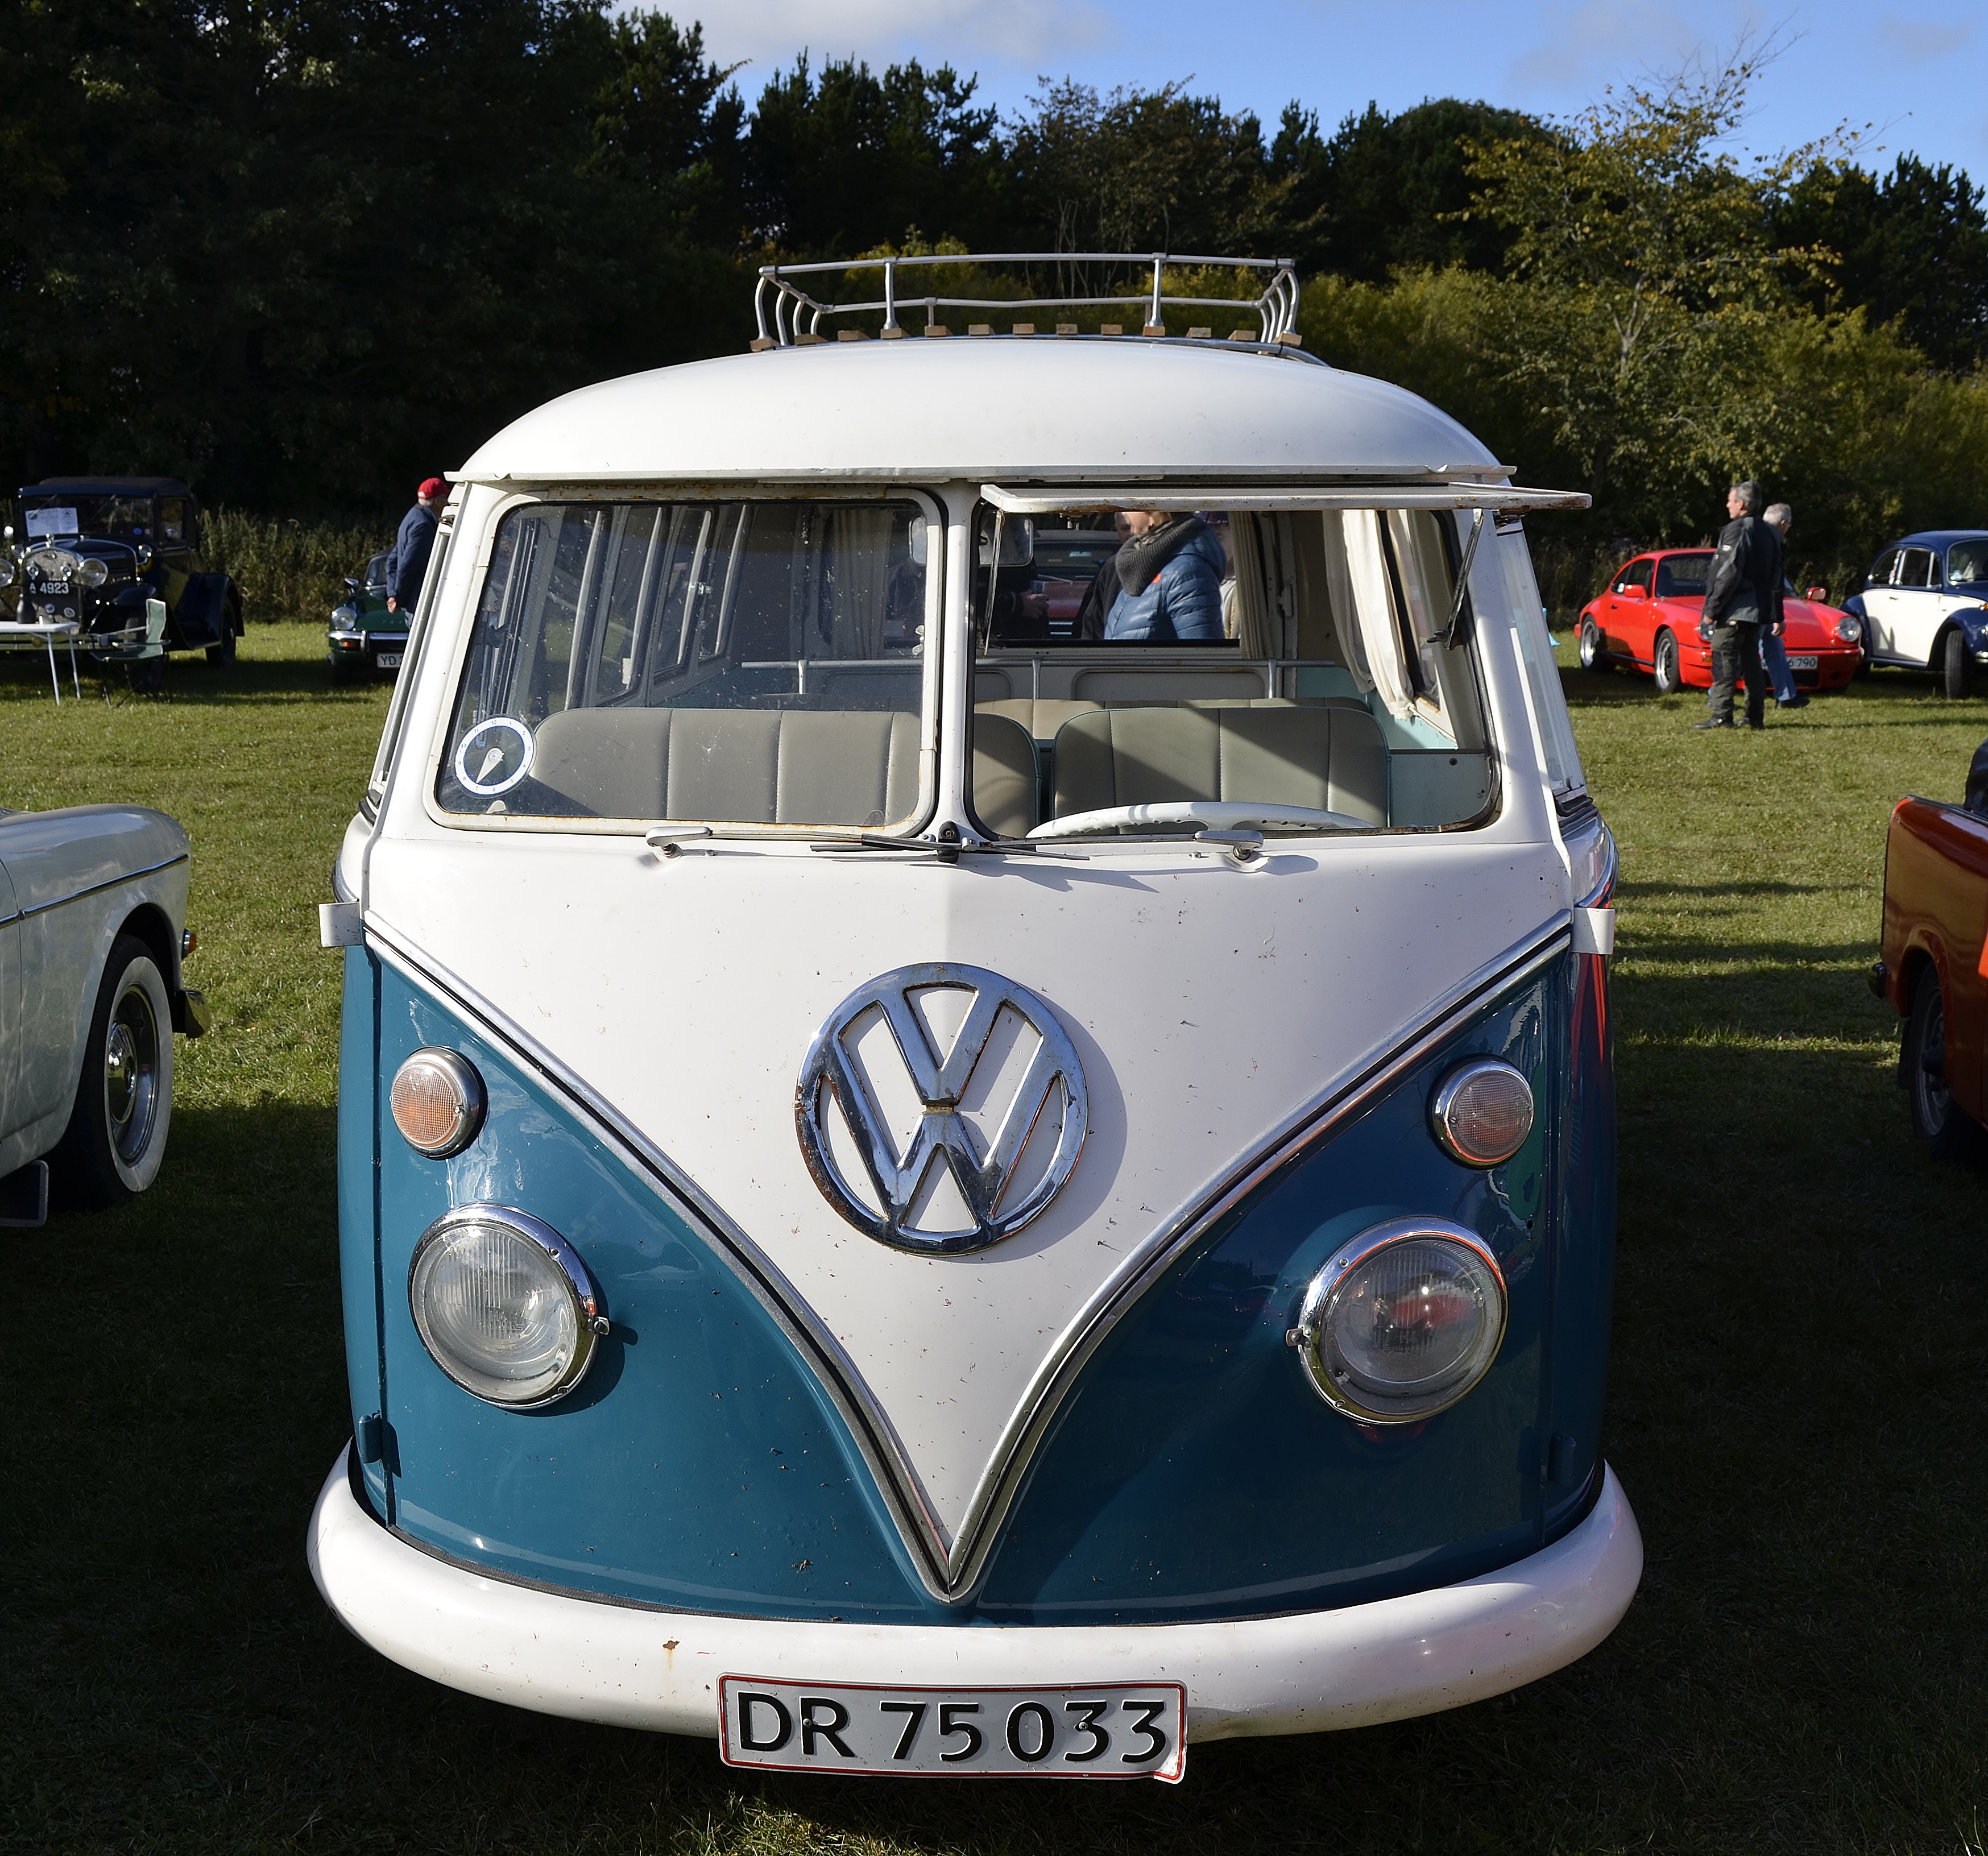
white, car, volkswagen, van, vehicle, blue, vintage car, classic, german, antique car, city car, land vehicle, volkswagen beetle, volkswagen type 2, automobile make, automotive exterior, compact car, automotive design